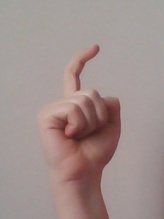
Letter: ra